Jerzy Prokopiuk

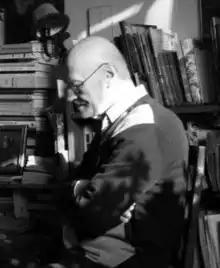
Jerzy Prokopiuk (2015)

Jerzy Prokopiuk (June 5, 1931 – March 18, 2021) was a Polish anthroposophist, gnostic, philosopher, and translator of literature, born in Warsaw. He translated into Polish works written by Aldous Huxley, Rudolf Steiner, Carl Gustav Jung, Max Weber and many other authors.